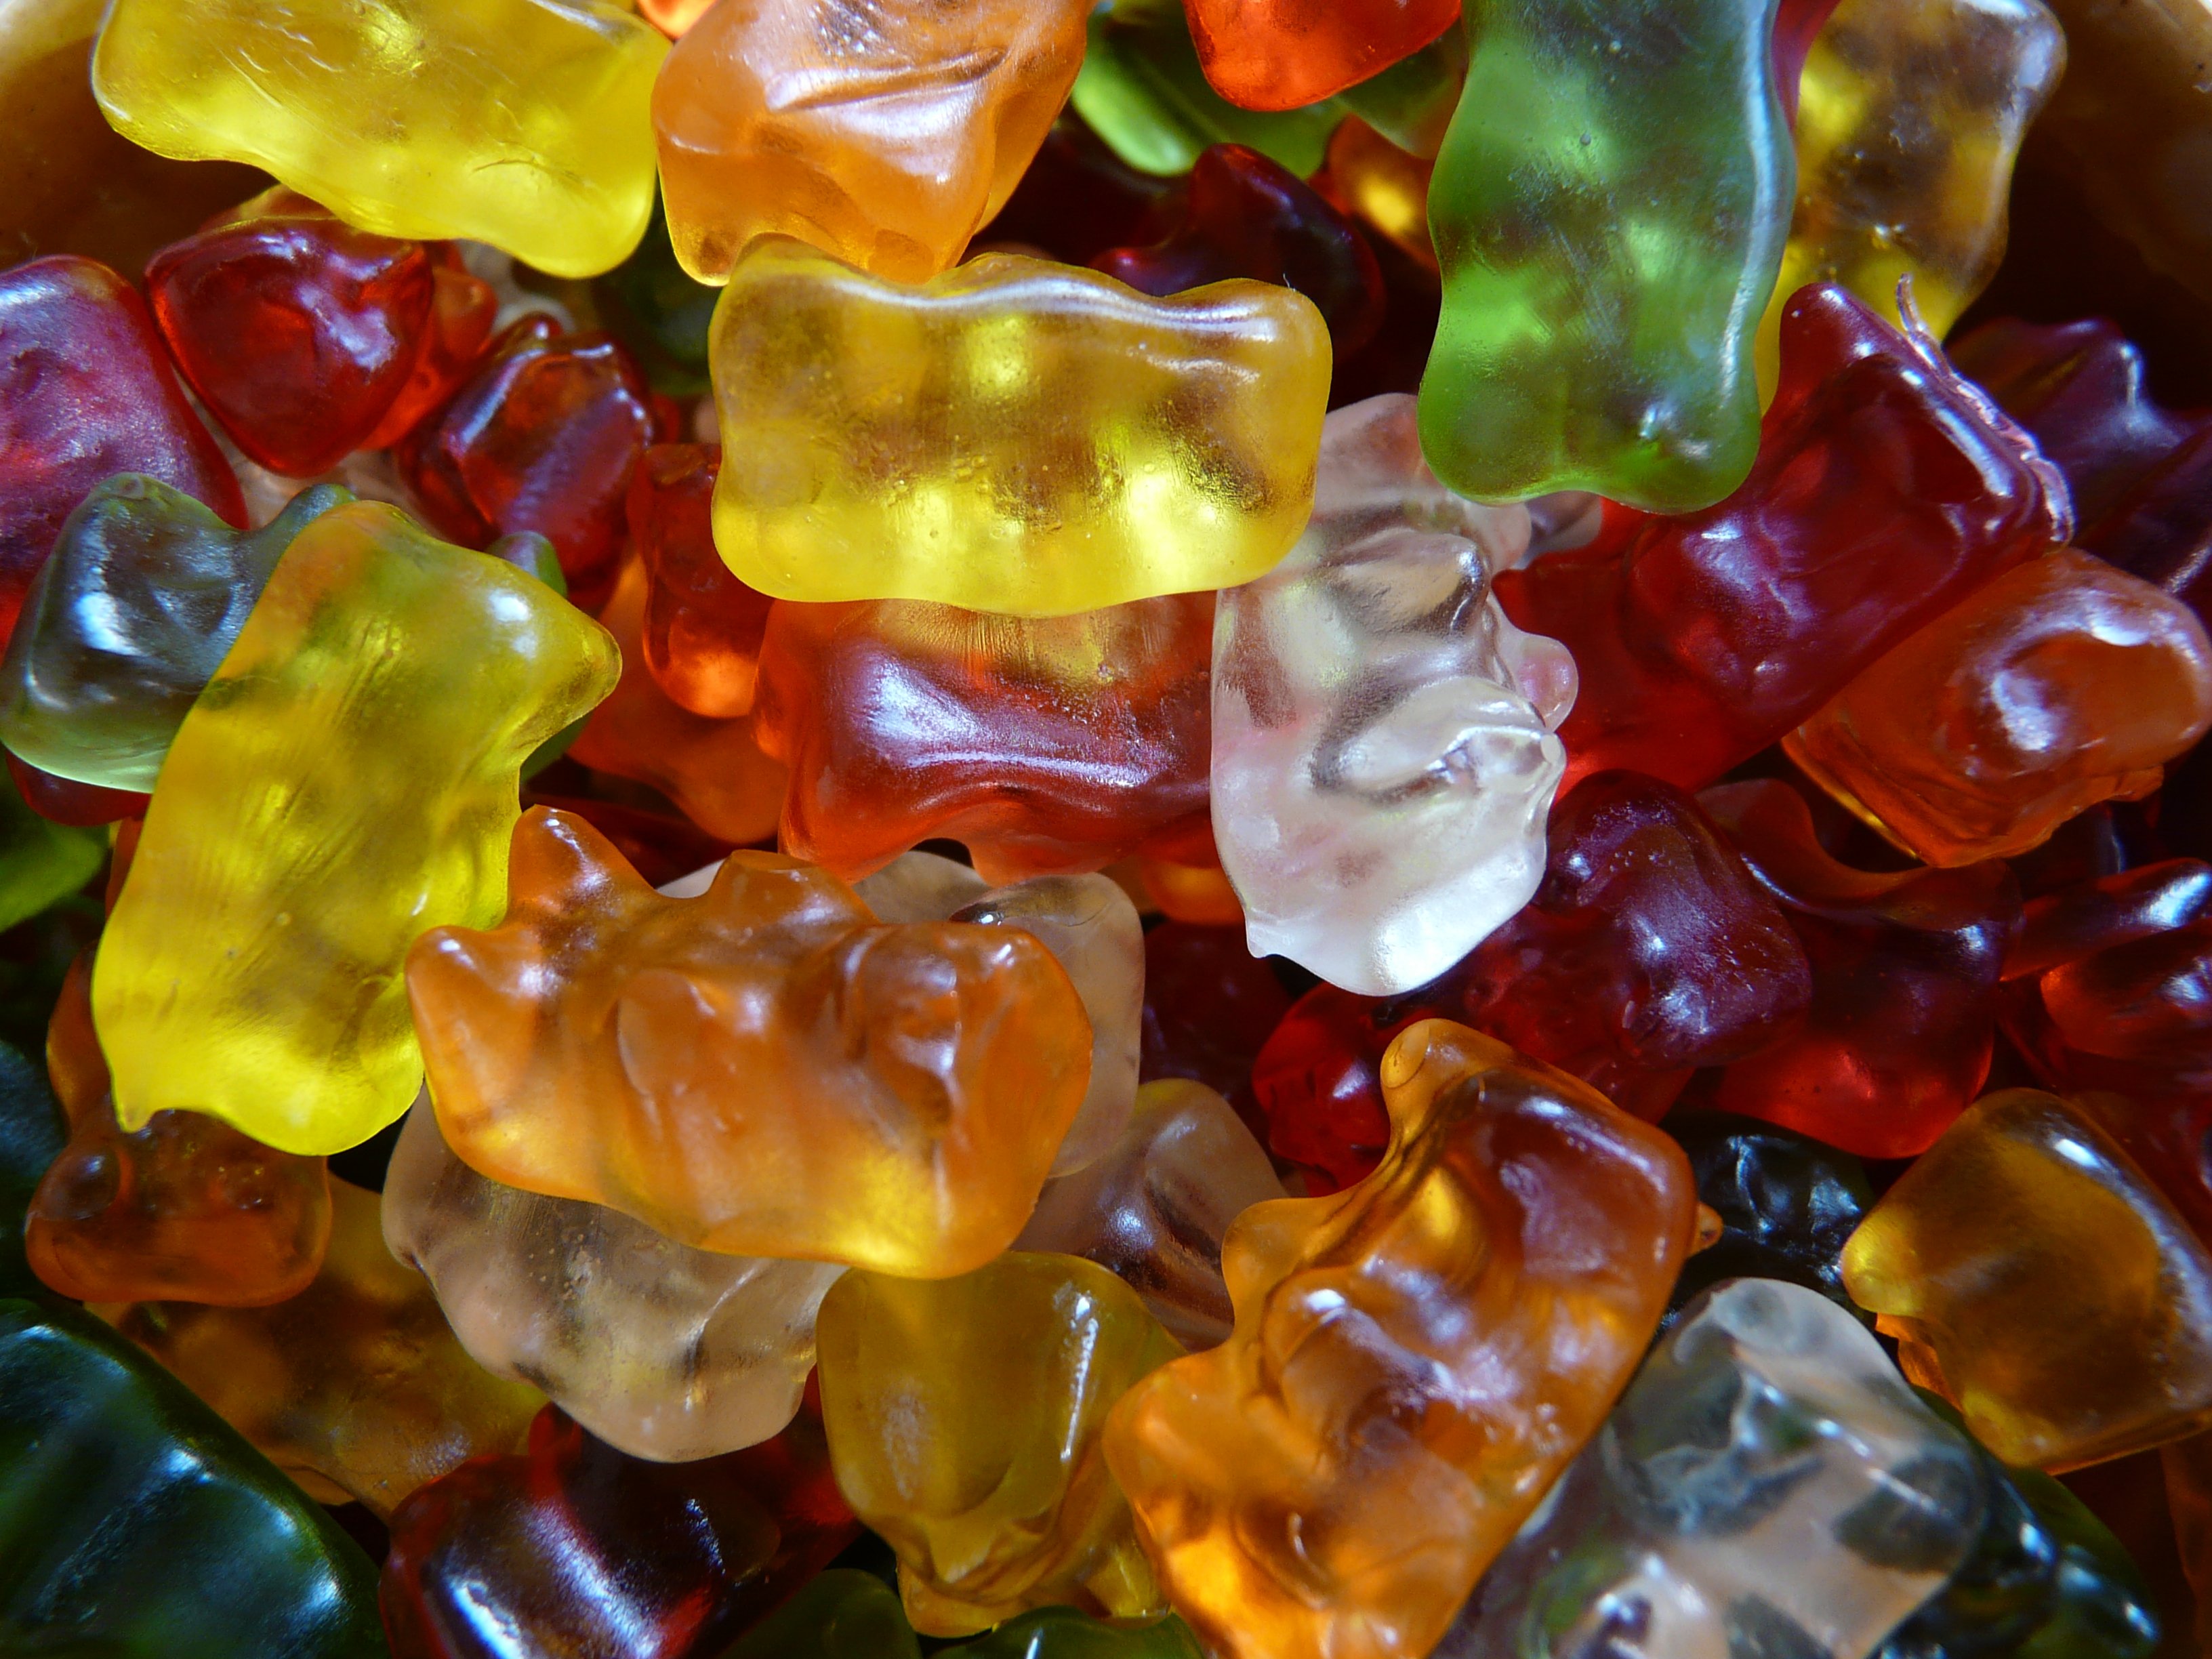
sweet, bear, food, produce, color, colorful, dessert, delicious, art, bears, candy, sweetness, confectionery, macro photography, nibble, gelatin, gummib rchen, gummi bears, fruit gums, snack food, gummi candy, wine gum